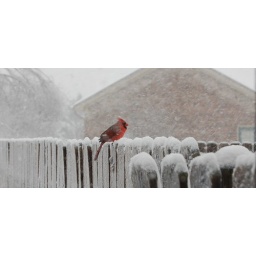
red bird in snow storm